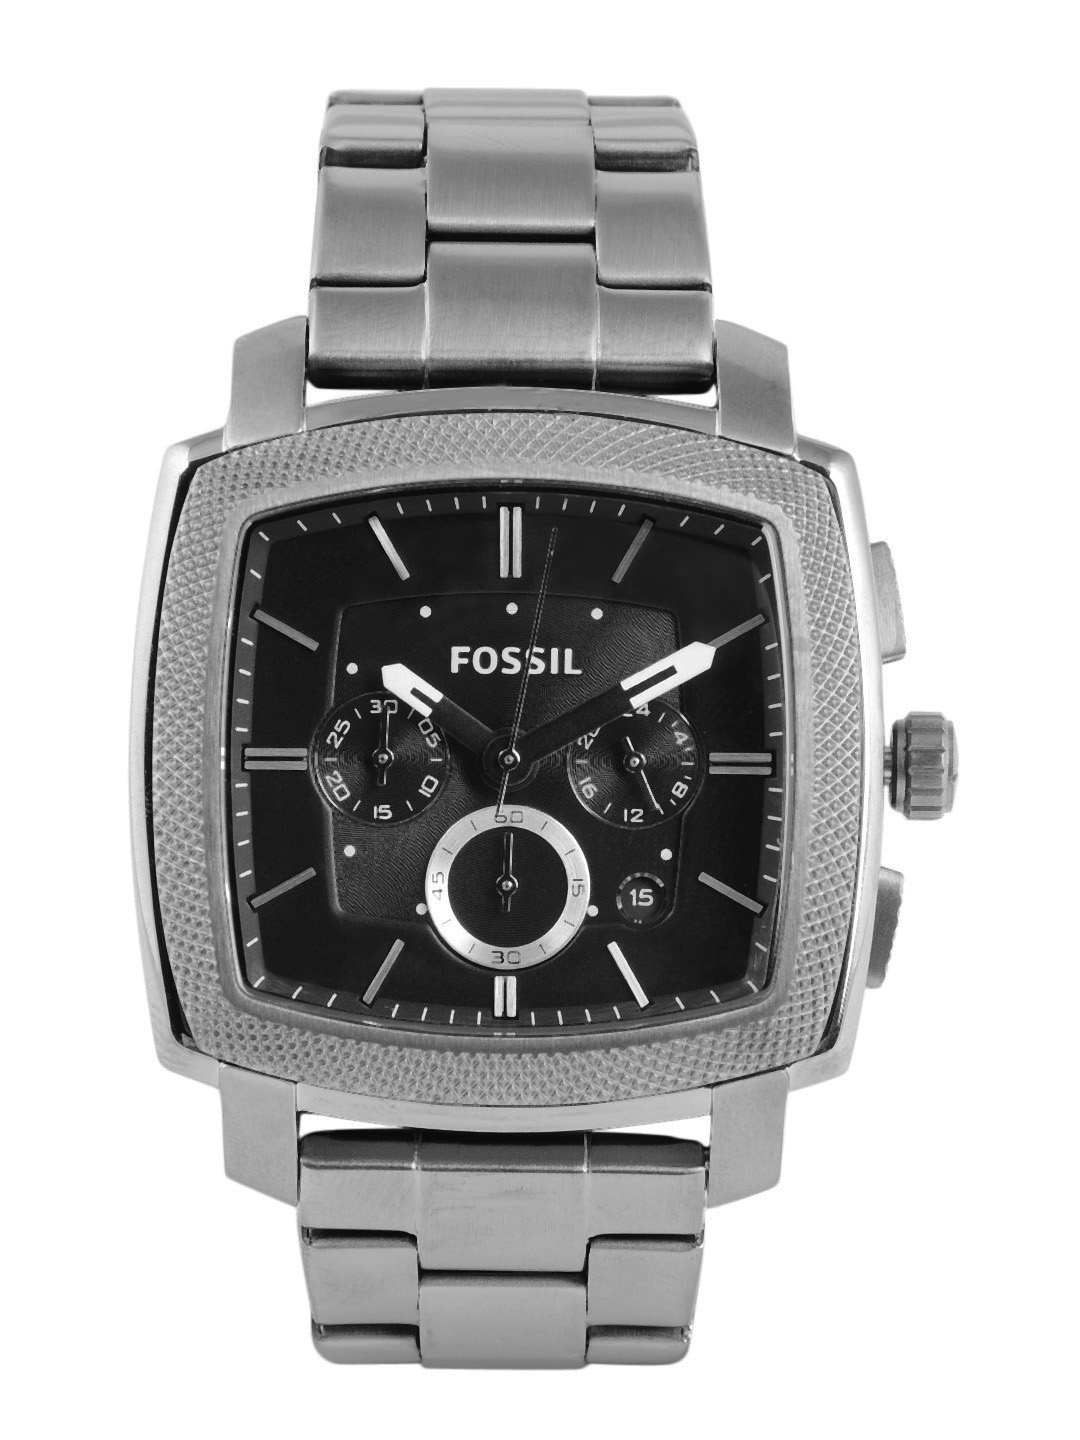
Fossil Men Black Dial Chronograph Watch FS4719
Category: Accessories / Watches / Watches
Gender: Men
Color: Black
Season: Winter 2016
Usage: Casual